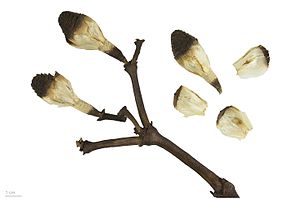
Welwitschia
Welwitschia mirabilis
Welwitschia mirabilis er den eneste art i sin slægt, familie og orden og således ikke nært beslægtet med nogen anden art. Den er hjemmehørende i ørkenområder i det sydvestlige Afrika, nærmere bestemt den namibiske ørken på grænsen mellem Namibia og Angola. Welwitschia er Namibias nationalplante.